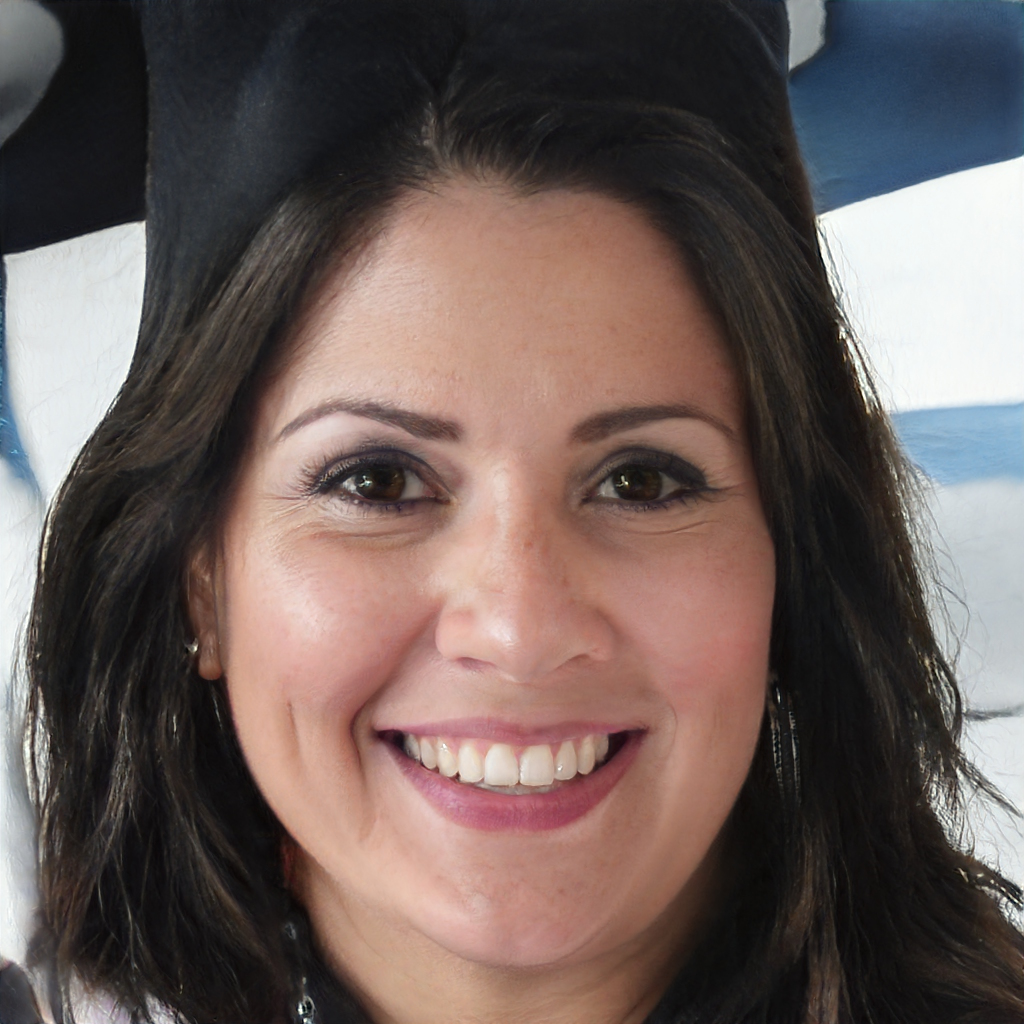
Portrait style: Real Portrait